Gisborne, Victoria

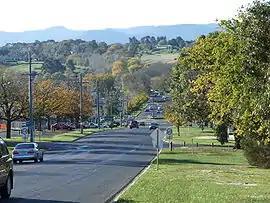
View down the main street from the south

Gisborne is a town in the Macedon Ranges, located about north-west of Melbourne, Victoria, Australia. It is the largest town in the Macedon Ranges Shire, with a population of 14,432 as of June 2021 in the Gisborne district region.